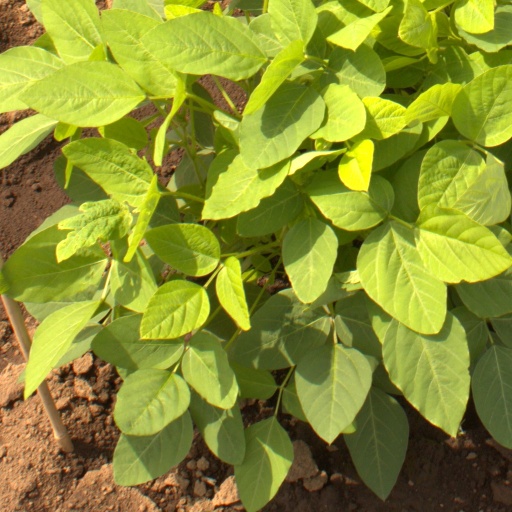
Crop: soybean